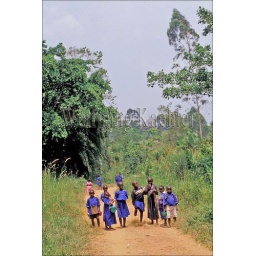
Uganda, near fort portal, schoolchildren in uniform walking home from school